Osman II

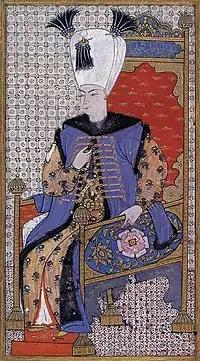

In the autumn of 1620, Özi Beylerbeyi İskender Pasha seized the secret letter sent by Transylvanian Prince Bethlen Gabor to Istanbul and sent it to Poland, and Osman also became a veteran of the people around him. He decided to embark on a Polish expedition. Continuing preparations for the Polish campaign, neither cold nor famine nor the English ambassador John Eyre could deter Osman. The ambassador of Sigismund III, the King of Poland, was brought into Istanbul despite the severe colds. The janissaries and army were not willing to go on a campaign, regardless of their conditions.